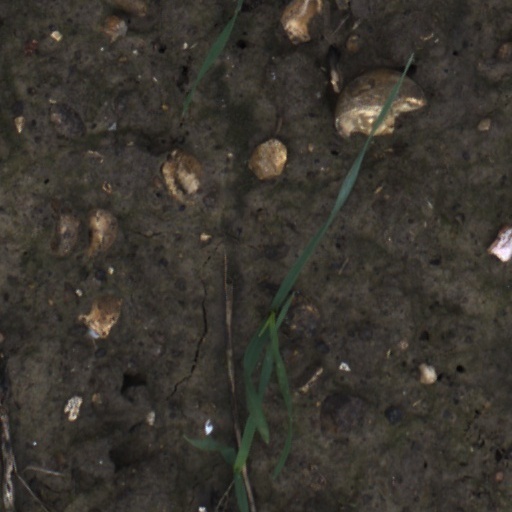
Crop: wheat